Red fox

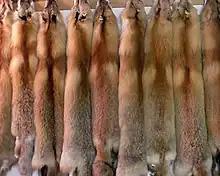
Red fox pelts

Red foxes are the most important rabies vector in Europe. In London, arthritis is common in foxes, being particularly frequent in the spine. Foxes may be infected with leptospirosis and tularemia, though they are not overly susceptible to the latter. They may also fall ill from listeriosis and spirochetosis, as well as acting as vectors in spreading erysipelas, brucellosis and tick-borne encephalitis. A mysterious fatal disease near Lake Sartlan in the Novosibirsk Oblast was noted among local red foxes, but the cause was undetermined. The possibility was considered that it was caused by an acute form of encephalomyelitis, which was first observed in captive-bred silver foxes. Individual cases of foxes infected with "Yersinia pestis" are known.